Answer in natural language. How many DiningTables are visible in the scene? Choose between the following options: 0, 4, 3, 2 or 1
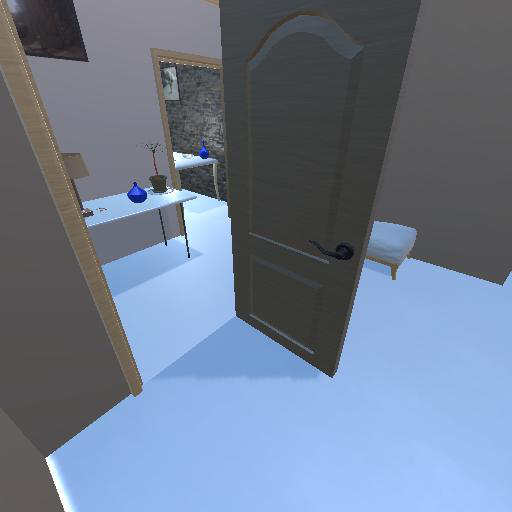
<answer>1</answer>